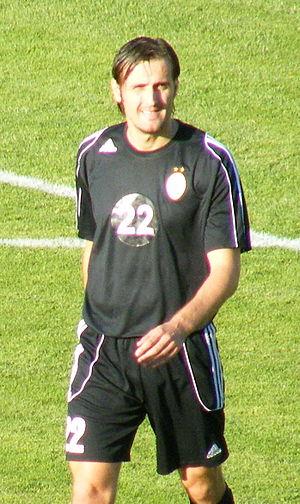
Pero Pejić est un joueur de football croate, qui évolue au poste d'attaquant.